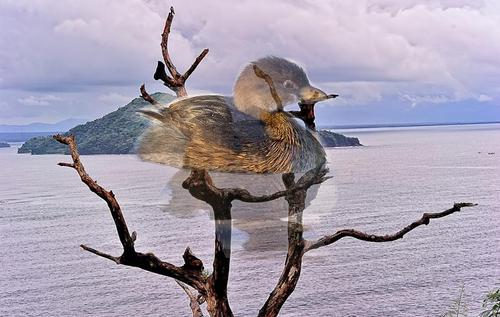
Bird species: Pied_billed_Grebe
Bird type: waterbird
Background: water